131st Infantry Brigade (United Kingdom)

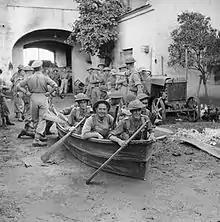
An infantry section from 'B' Company of the 1/6th Battalion, Queen's Royal Regiment try out their collapsible boats in a farmyard in preparation for crossing the Volturno river, Italy, 8 October 1943.

After the victory in Tunisia, the brigade did not take part in the Allied invasion of Sicily but instead the whole division rested at Homs and trained in amphibious warfare for the invasion of Italy. The brigade landed in Italy on 16 September 1943 during the early stages of fighting in the Italian theatre with British X Corps, commanded by Lieutenant-General Richard McCreery, temporarily under command of U.S. Fifth Army during the Battle for the Salerno beachhead where the brigade relieved its duplicate 169th (London) Infantry Brigade (consisting of the three 2nd Line duplicate battalions: 2/5th, 2/6th, and 2/7th, formed when the TA was doubled in size in 1939), part of the 56th (London) Infantry Division. The assembly of six battalions of a single regiment in two brigades is believed to be a unique event in the history of the British Army and is now a special Regimental Day, called Salerno Day, in the Princess of Wales's Royal Regiment (the successor regiment to the Queen's).